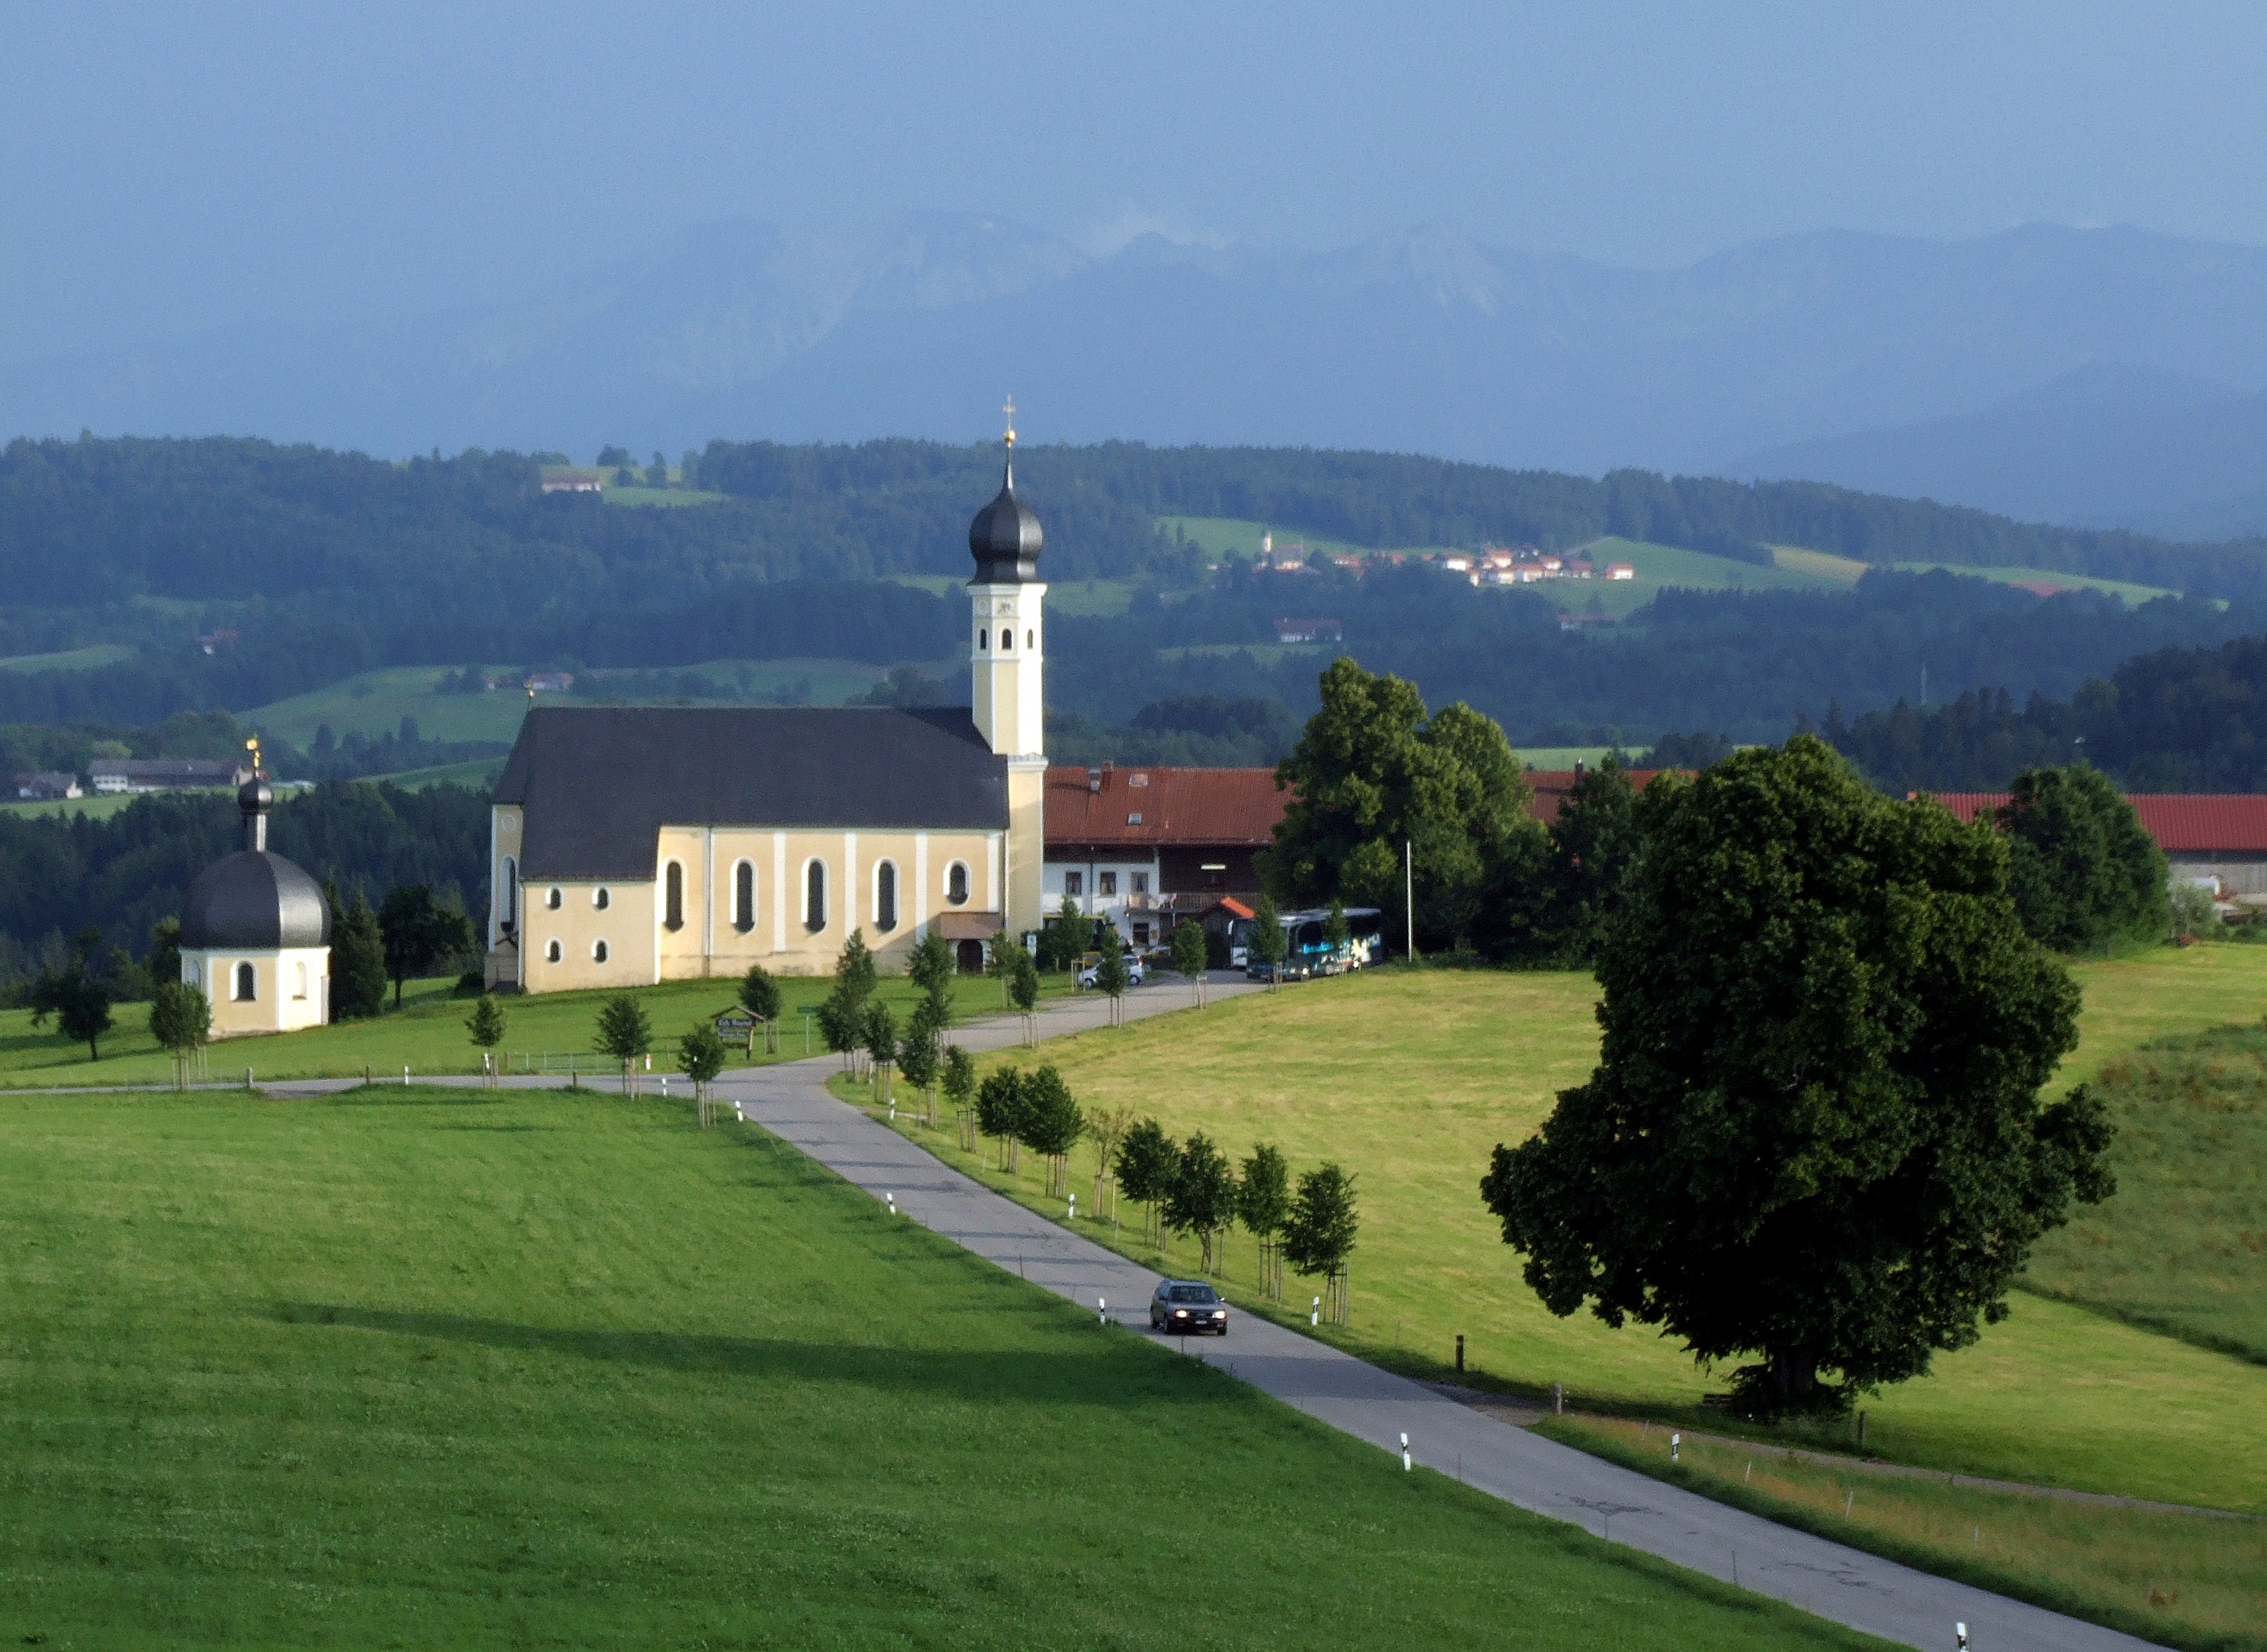
landscape, forest, sunset, farm, meadow, hill, building, chateau, idyllic, evening, tower, romantic, church, mountains, germany, bavaria, estate, attractive, baroque, rural area, pilgrimage church, place of pilgrimage, baroque church, deer mountain, wieskirche